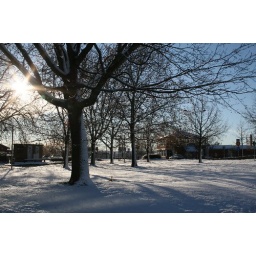
over there! u can see the bus and train station.